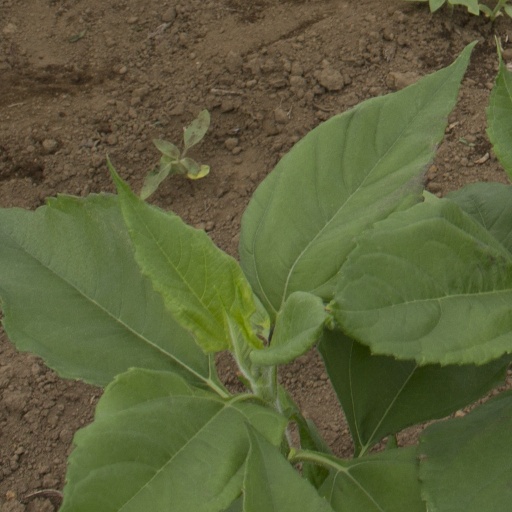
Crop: Jerusalem artichoke